The Singing House

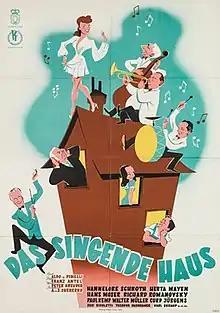

The Singing House (German: Das singende Haus) is a 1948 Austrian comedy film directed by Franz Antel and starring Richard Romanowsky, Hannelore Schroth and Hans Moser. It was first shown at the Locarno Film Festival in July 1947, before going on general release in Austria in early 1948.